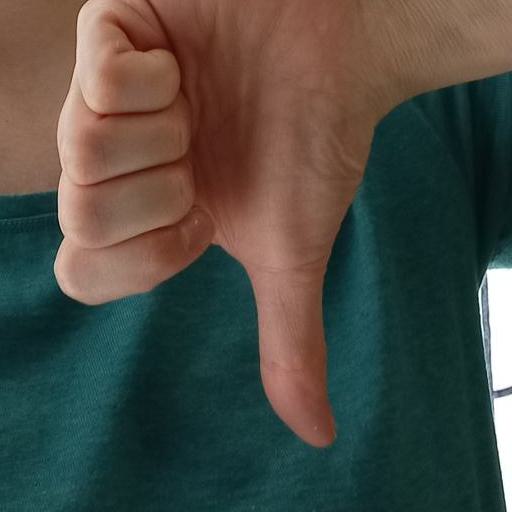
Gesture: dislike